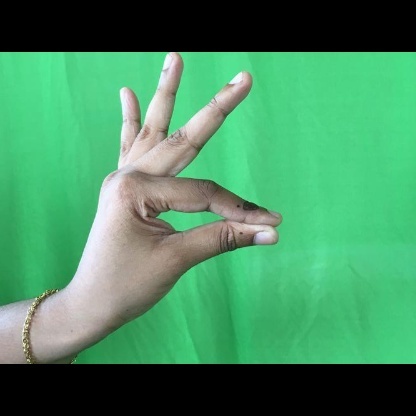
Mudra: Hamsasyam